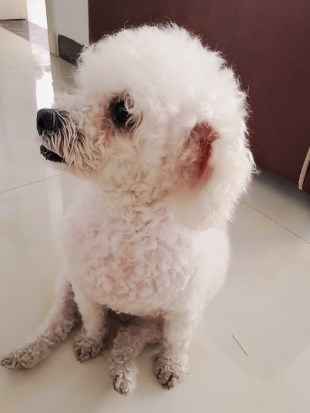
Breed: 2925-n000114-toy_poodle